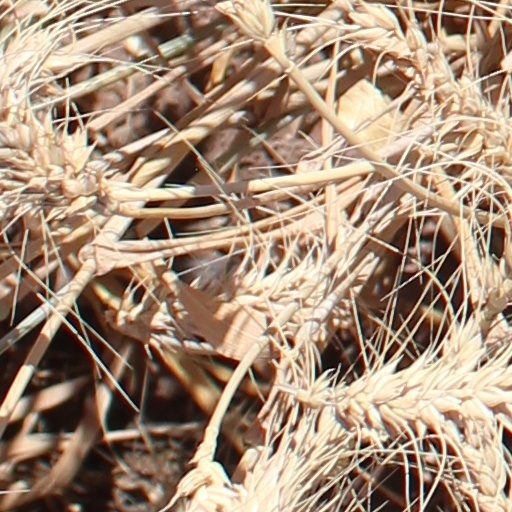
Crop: wheat